Honda Vigor

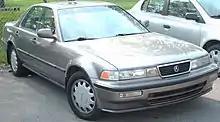
Acura Vigor (US)

Production of the Acura variant began in 1991 and the vehicle went on sale as a 1992 model in June of that year, slotting between the Integra and the Acura Legend in North America. To keep the Vigor classified as a "compact" according to Japanese vehicle size requirements, the shorter and narrower CB5 Vigor sold in Japan was available with the 2-litre G20A engine between 1989 and 1992, while only a longer and broader version (CC2 & CC3) with the G25A engine was sold in North America (as an Acura).